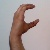
The image shows a hand gesture representing the letter 'C' in Indian Sign Language.